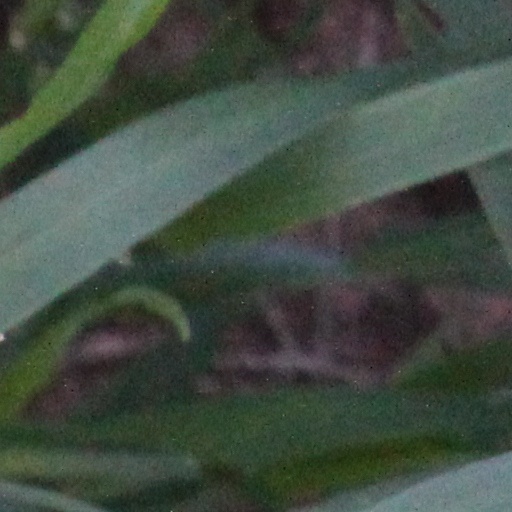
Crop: wheat